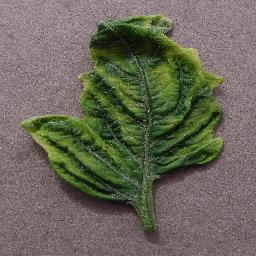
Label: Tomato___Tomato_Yellow_Leaf_Curl_Virus